Wola

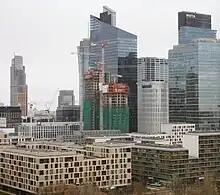
High-rise buildings, including the Towarowa Towers under construction in the centre

Village Wielka Wola was first mentioned in the 14th century. It became the site of the elections, from 1573 to 1764, of Polish kings by the szlachta (nobility) of the Polish–Lithuanian Commonwealth. The Wola district later became famous for the Polish Army's defence of Warsaw in 1794 during the Kościuszko Uprising and in 1831 during the November Uprising, when Józef Sowiński and Józef Bem defended the city against Tsarist forces.